Pleasant Grove (Palmyra, Virginia)

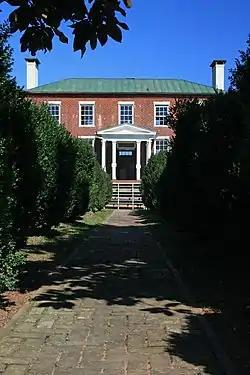
Pleasant Grove in 2008

Pleasant Grove, also known as Laura Ann Farm and Oakworld, is a historic home located near Palmyra, Fluvanna County, Virginia. It was built in 1854, and is a two-story, five-bay, brick dwelling with a low hipped roof. The house has a -story, shed roofed, frame lean-to addition. It features a four-bay pedimented front porch, a mousetooth cornice, architrave moldings, and a delicate stair with paneled spandrel. Also on the property are the contributing outdoor kitchen, smokehouse, and Haden family cemetery. Fluvanna County acquired the property in December 1994.